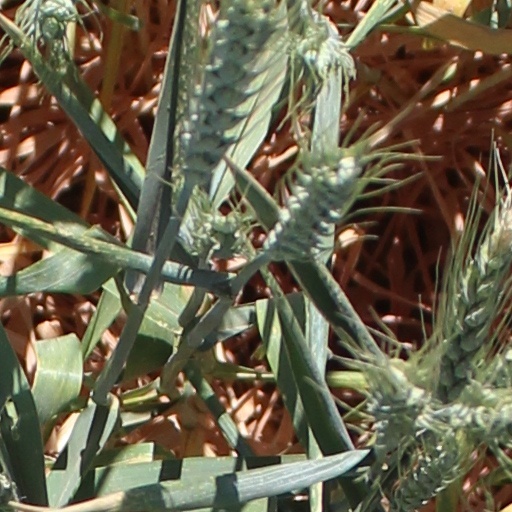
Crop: wheat